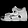
Label: Sandal